Tribunal (Madrid Metro)

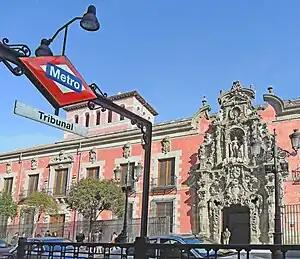
Tribunal metro entrance on Calle de Fuencarral

Tribunal is a station on Line 1 and Line 10 of the Madrid Metro. Originally opened under the name Hospicio, it has been operating since 1919. It is located in Zone A.